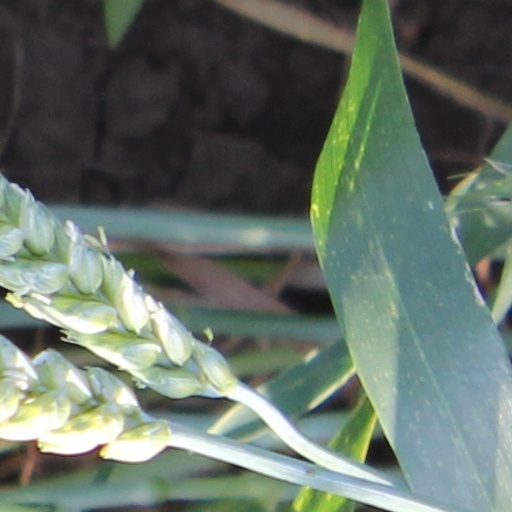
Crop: wheat